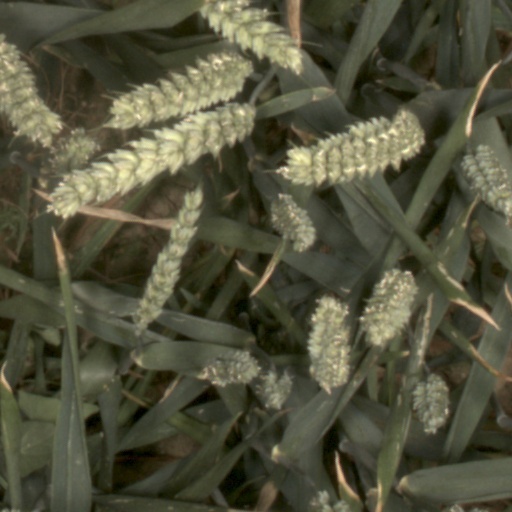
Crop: wheat